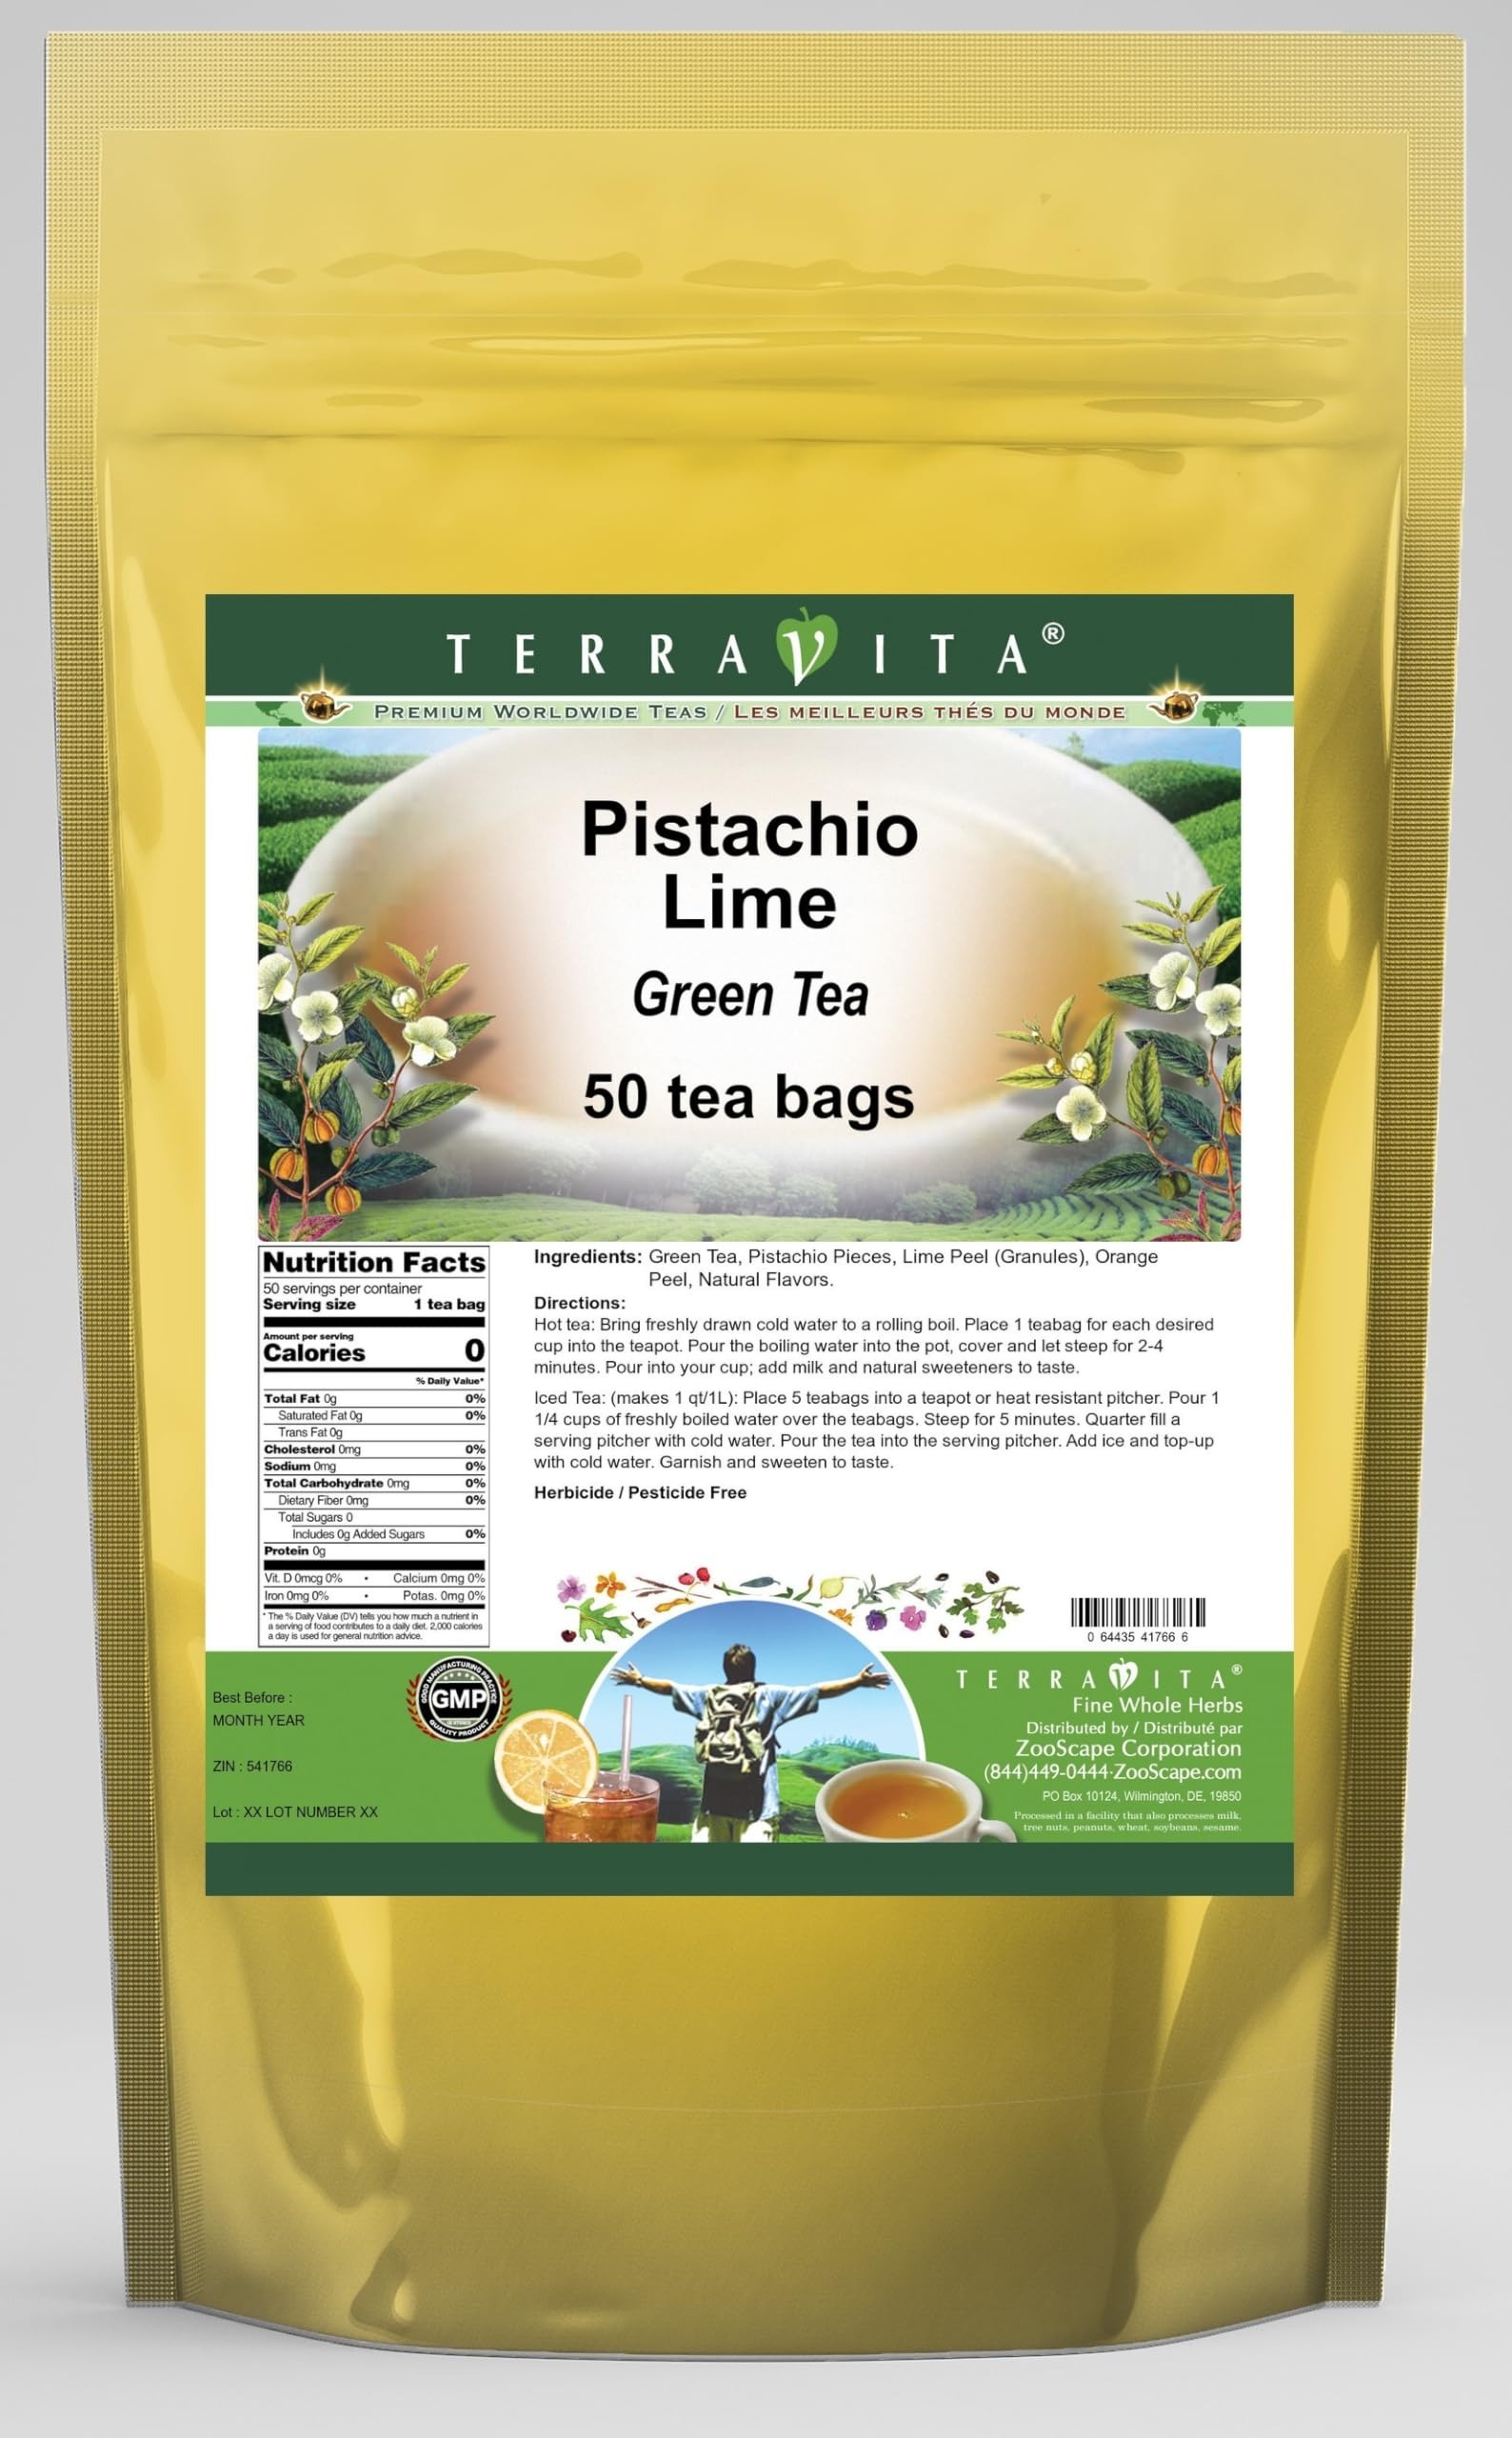
Item Name: Pistachio Lime Green Tea (50 tea bags, ZIN: 541766) - 3 Pack
Bullet Point 1: Our Pistachio Lime Green Tea is a scrumptuous flavored Green tea with Pistachio Pieces, Lime Peel and Orange Peel that will refresh you with its terrific taste! You will enjoy the Pistachio Lime aroma and flavor again and again! - Ingredients: Green tea, Pistachio Pieces, Lime Peel, Orange Peel and Natural Pistachio Lime Flavor.
Bullet Point 2: No fillers.
Bullet Point 3: Manufacturer: TerraVita
Bullet Point 4: Size: 50 tea bags
Bullet Point 5: Green Tea Bags - Packed in a convenient upright pouch!
Product Description: Our Pistachio Lime Green Tea is a scrumptuous flavored Green tea with Pistachio Pieces, Lime Peel and Orange Peel that will refresh you with its terrific taste! You will enjoy the Pistachio Lime aroma and flavor again and again! - Ingredients: Green tea, Pistachio Pieces, Lime Peel, Orange Peel and Natural Pistachio Lime Flavor. - Hot tea brewing method: Bring freshly drawn cold water to a rolling boil. Place 1 teabag for each desired cup into the teapot. Pour the boiling water into the pot, cover and let steep for 2-4 minutes. Pour into your cup; add milk and natural sweeteners to taste. - Iced tea brewing method: (to make 1 liter/quart): Place 5 teabags into a teapot or heat resistant pitcher. Pour 1 1/4 cups of freshly boiled water over the teabags. Steep for 5 minutes. Quarter fill a serving pitcher with cold water. Pour the tea into the serving pitcher. Add ice and top-up with cold water. Garnish and sweeten to taste. - TerraVita is an exclusive line of premium-quality, natural source products that use only the finest, purest and most potent ingredients found around the world. TerraVita is hallmarked by the highest possible standards of purity, potency, stability and freshness. All of our products are prepared with the highest elements of quality control, from raw materials through the entire manufacturing process, up to and including the moment that the bottles or bags are sealed for freshness and shipped out to you. Our highest possible standards are certified by independent laboratories and backed by our personal guarantee. - TerraVita exists to meet and ensure your family's health and wellness without the harmful effects of chemicals and health products. We strive to make all of our products affordable and reliable and are constantly searching the market to mai
Value: 150.0
Unit: Count

Price: 56.56